2000s in music

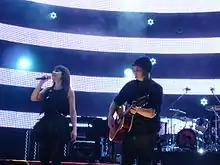
Amaral

Many non-country artists enjoyed success in the country music during the 2000s. The most successful of these artists has been former Hootie & the Blowfish lead singer Darius Rucker, who had three No. 1 hits in 2008–09: "Don't Think I Don't Think About It", "It Won't Be Like This for Long" and "Alright". The Eagles, a California-based country-rock group, had their first major success on the Hot Country Songs chart in more than 30 years in 2007–08 with the songs "How Long" and "Busy Being Fabulous". Pop-rock singers Michelle Branch and Jessica Harp formed The Wreckers and had two top 10 hits, including the No. 1 hit "Leave the Pieces". Other non-country artists who had success in the genre were Kid Rock, Sheryl Crow, Robert Plant, Jewel, Jessica Simpson, Bon Jovi and Miley Cyrus.